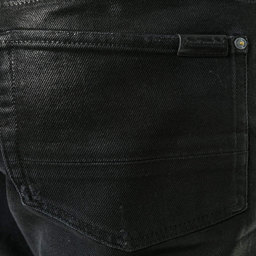
brand ripped and faded jeans